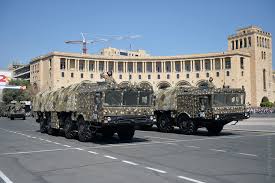
Label: Iskander